Yellow Emperor

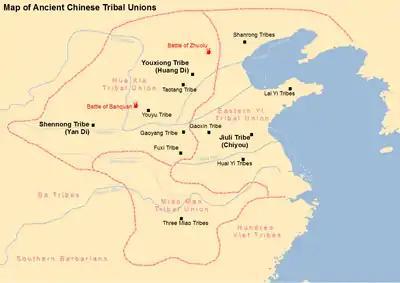
Map of tribes and tribal unions in Ancient China, including tribes of Huang Di (Yellow Emperor), Yan Di (Flame Emperor) and Chiyou

Until 221 BC, when Qin Shi Huang of the Qin dynasty coined the title "huangdi" – conventionally "emperor" - the character "di" did not refer to earthly rulers but to Shangdi, the highest god of the Shang dynasty (c. 1600–1046 BC) pantheon. In the Warring States period (c. 475–221 BC), the term "di" on its own could also refer to the deities associated with the five Sacred Mountains of China and colors. Huangdi, the "yellow "di"", was one of the latter. To emphasize the religious meaning of "di" in pre-imperial times, historians of early China commonly translate the god's name as "Yellow Thearch" and the first emperor's title as "August Thearch", in which "thearch" refers to a godly ruler.